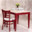
Label: table